Isabella (1813 ship)

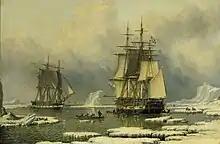
The "Swan" and "Isabella" (stern view)

In 1824 Thomas Carlill purchased "Isabella" to sail her out of Hull as a whaler to Davis Strait.